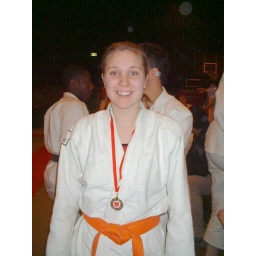
Go Sofie, silver medal in the Oranges ground